Canfield Island Site

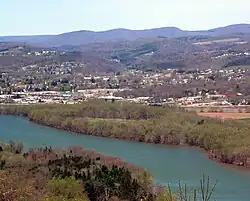
Canfield Island and the West Branch Susquehanna River, as seen from Bald Eagle Mountain

The Canfield Island Site, also known as Archeological Site 36LY37, is an archaeological site in Lycoming County, Pennsylvania, United States. Located on Canfield Island in the West Branch Susquehanna River, the site lies east of the city of Williamsport in Loyalsock Township. It is believed to have been inhabited by prehistoric Native Americans for thousands of years, with the oldest discoveries dating back to more than one millennium before Christ.